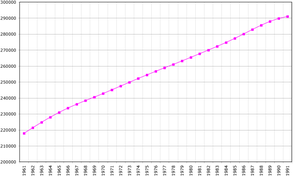
L’Union des républiques socialistes soviétiques, par abréviation URSS ou en abrégé Union soviétique, était un État fédéral transcontinental à régime communiste. Cette fédération a existé du 30 décembre 1922 jusqu'à sa dissolution le 26 décembre 1991. La fédération de Russie est l'État continuateur de l'Union soviétique.